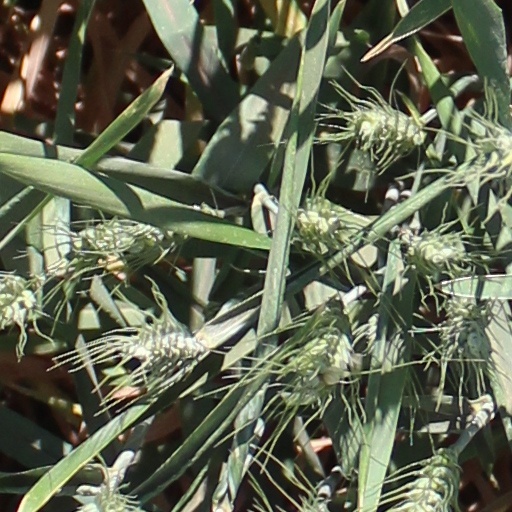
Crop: wheat